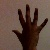
The image shows a hand gesture representing the number 5 in Indian Sign Language.